Star cluster

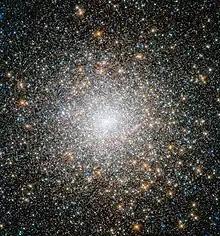
The globular cluster Messier 15 photographed by HST

Globular clusters are roughly spherical groupings of from 10 thousand to several million stars packed into regions of from 10 to 30 light-years across. They commonly consist of very old Population II stars – just a few hundred million years younger than the universe itself – which are mostly yellow and red, with masses less than two solar masses. Such stars predominate within clusters because hotter and more massive stars have exploded as supernovae, or evolved through planetary nebula phases to end as white dwarfs. Yet a few rare blue stars exist in globulars, thought to be formed by stellar mergers in their dense inner regions; these stars are known as blue stragglers.